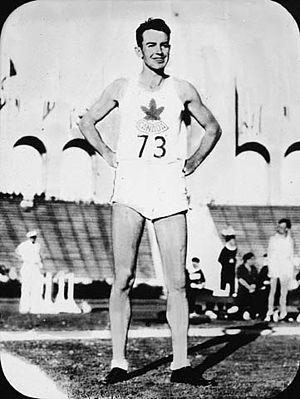
Duncan Anderson McNaughton est un athlète canadien spécialiste du saut en hauteur.